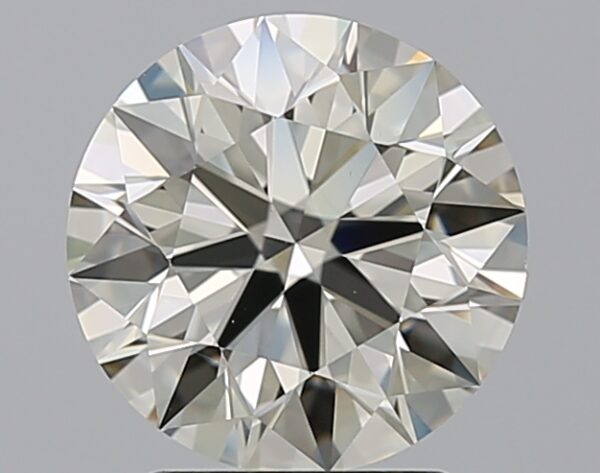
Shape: round
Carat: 2.39
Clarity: VS2
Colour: L
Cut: EX
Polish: EX
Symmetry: EX
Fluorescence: N
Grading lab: GIA
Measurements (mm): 8.51 x 8.55 x 5.3